St. George's Cathedral, Georgetown

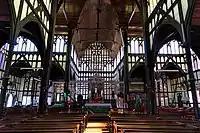
Interior of St. George's

There is a small Gothic shrine of carved oak in the northern aisle that commemorates Bishop Coleridge, first Bishop of Barbados, who was responsible for British Guiana from 1826 to 1842. The brass lectern, near the central altar, was given by the Diocese of Barbados when the present cathedral was opened in 1892. The sedilia was donated by Chinese Christians.